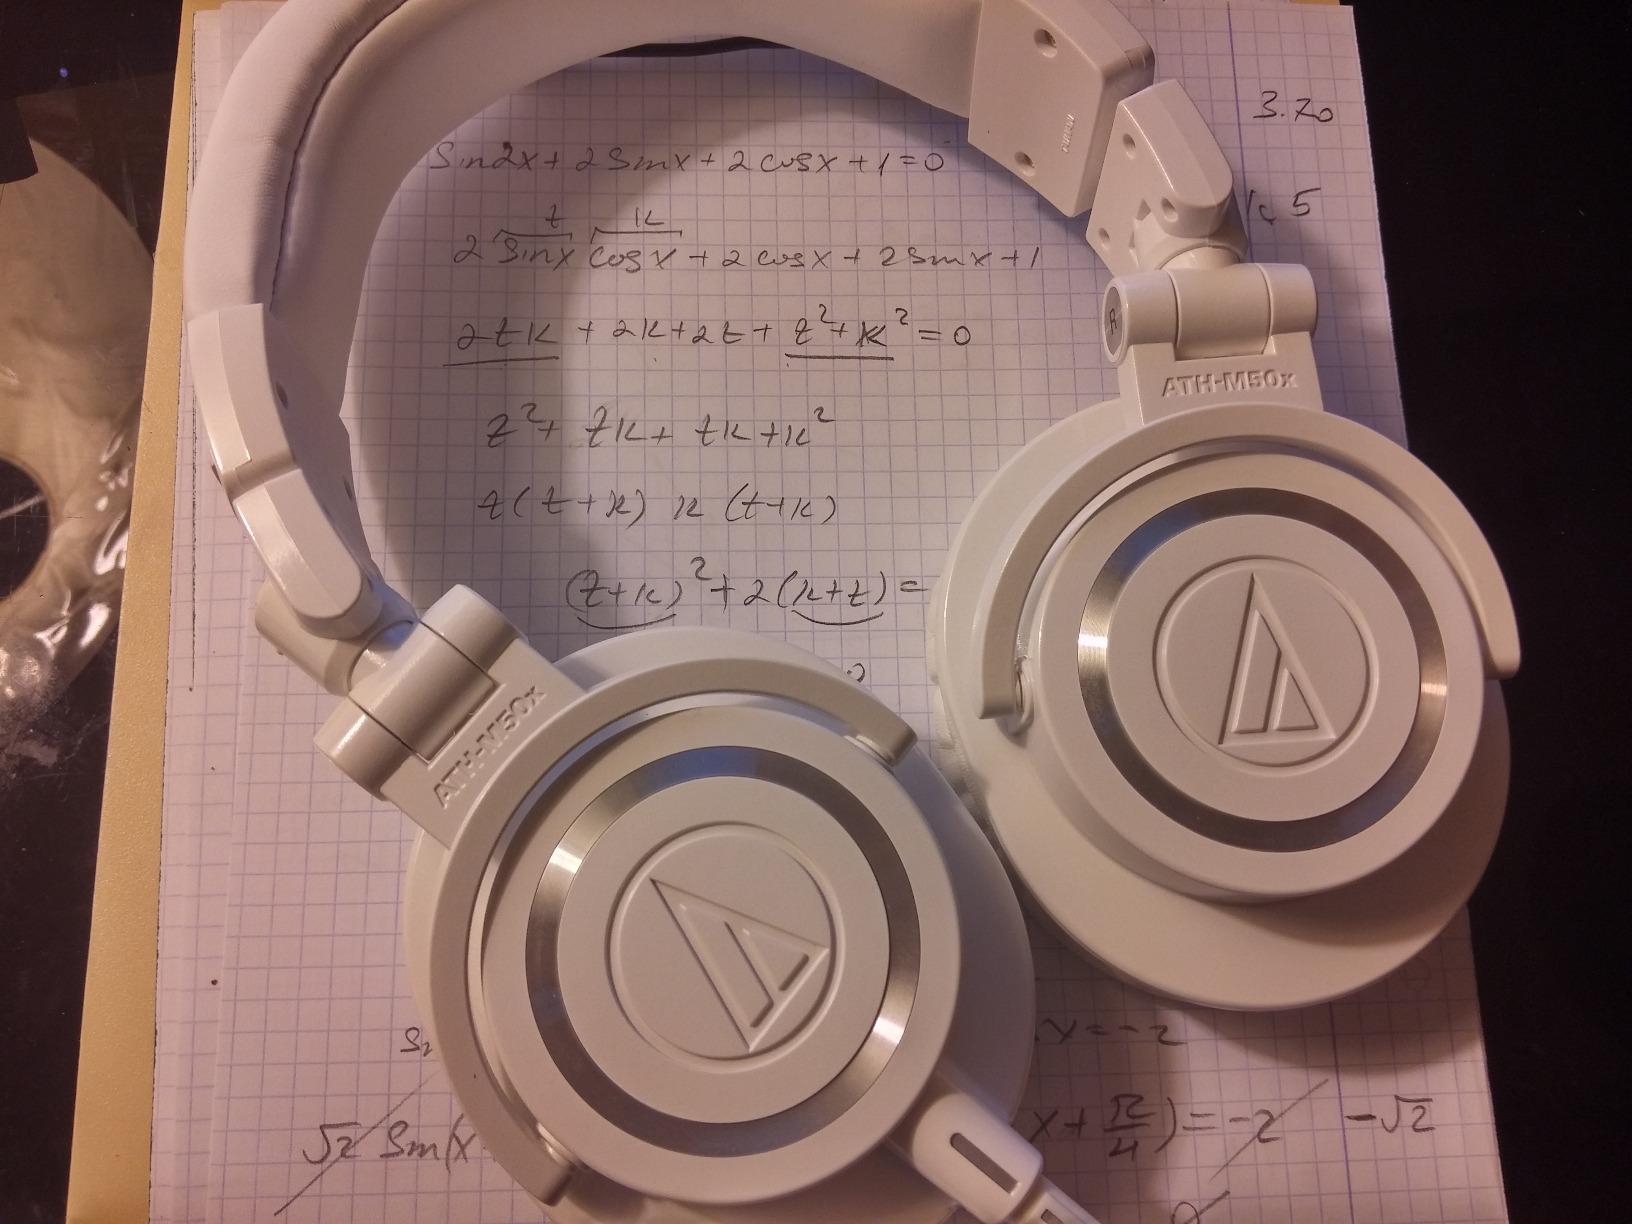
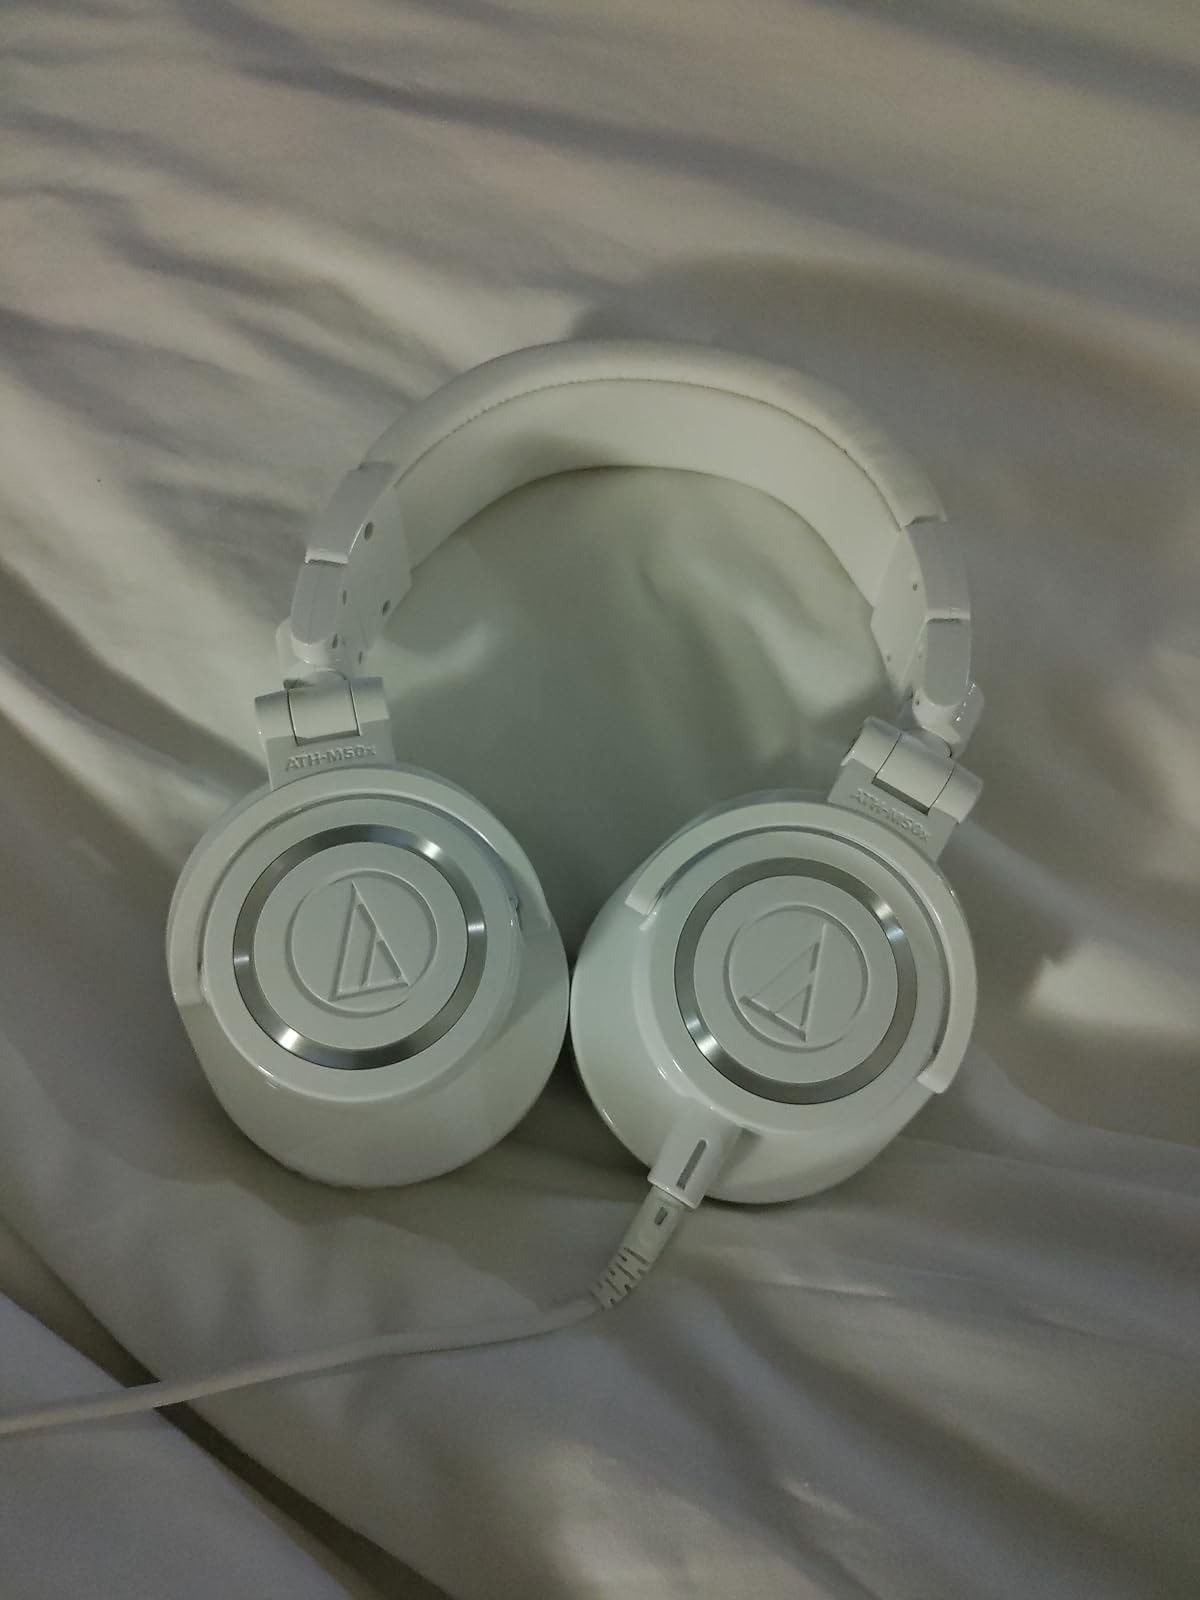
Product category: headphones
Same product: yes